Knitting needle

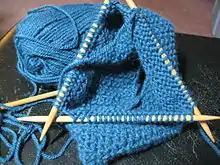
Four double-pointed needles in use. One double-pointed needle creates new stitches while the remaining needles hold stitches in place. This is called "knitting in the round".

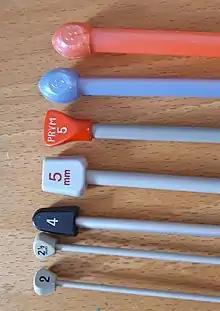
Needles with their size in mm

In the UK, the metric system is used. Previously, needles 'numbers' were the Standard Wire Gauge designation of the wire from which metal needles were made. The origin of the numbering system is uncertain but it is thought that needle numbers were based on the number of increasingly fine dies that the wire had to be drawn through. This meant thinner needles had a larger number.